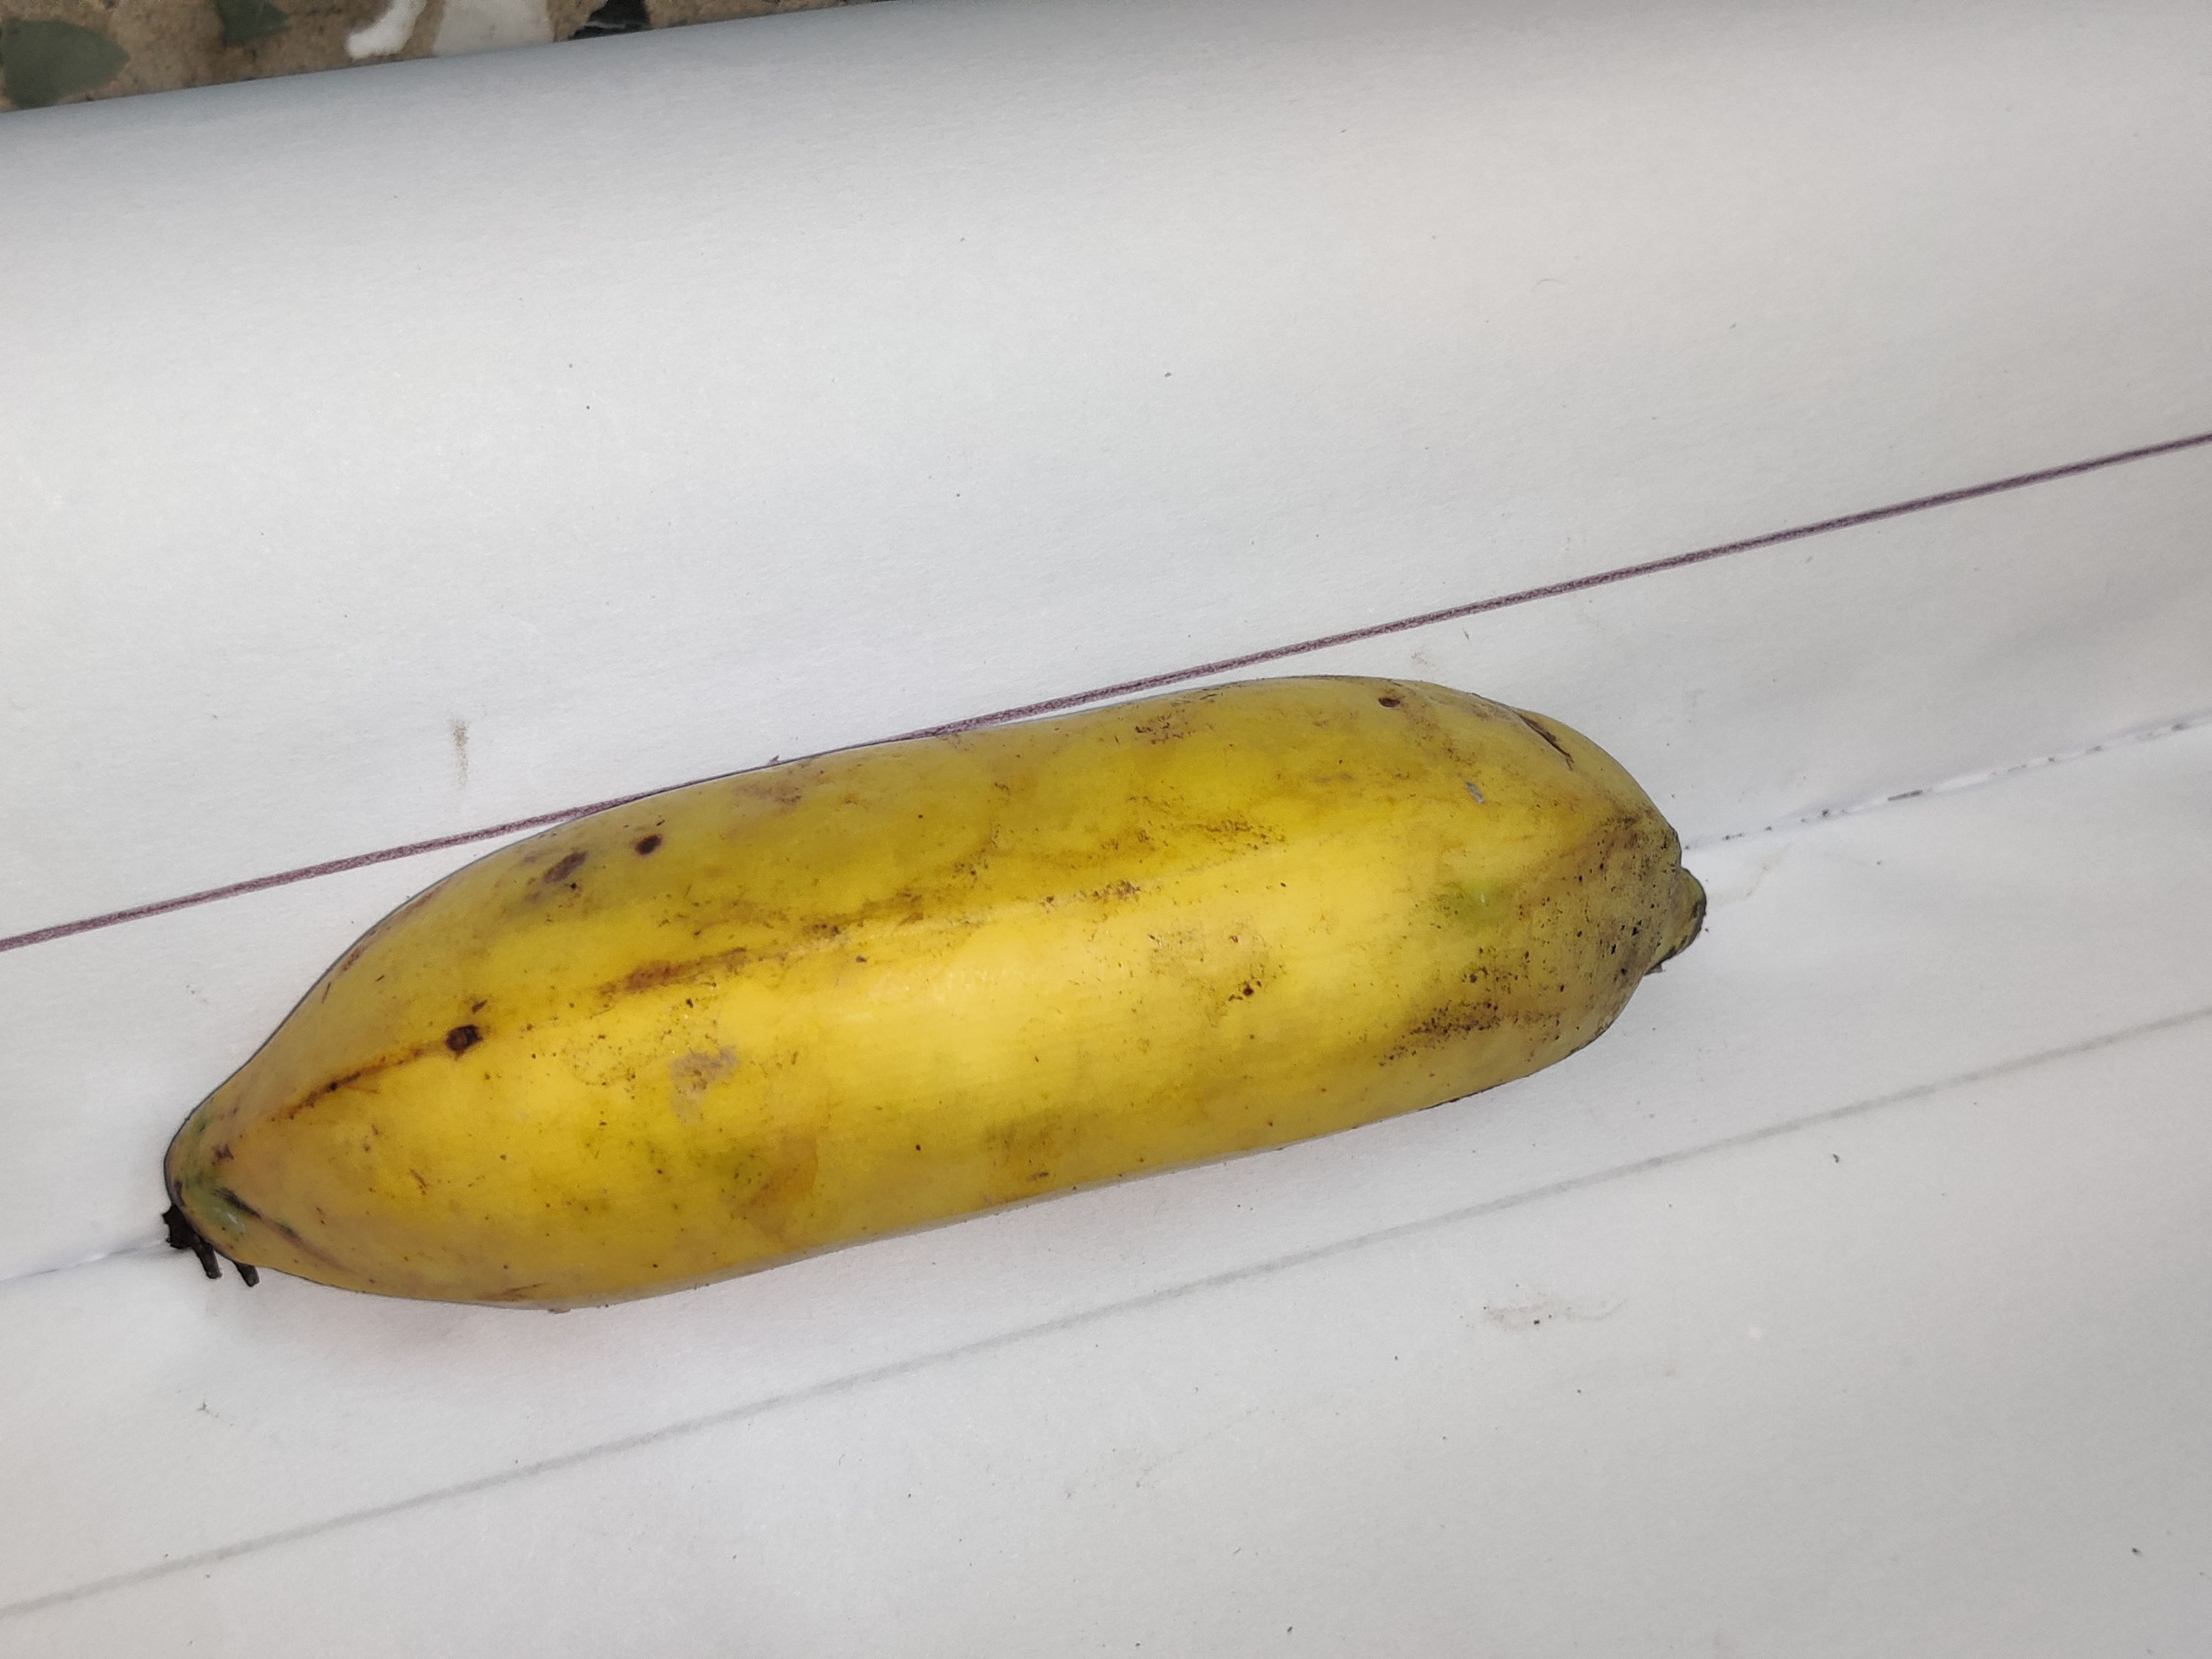
Fruit: banana
Grade: 2nd-grade